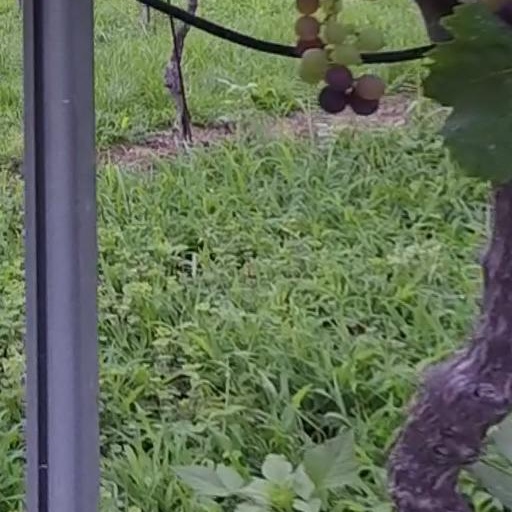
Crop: grape